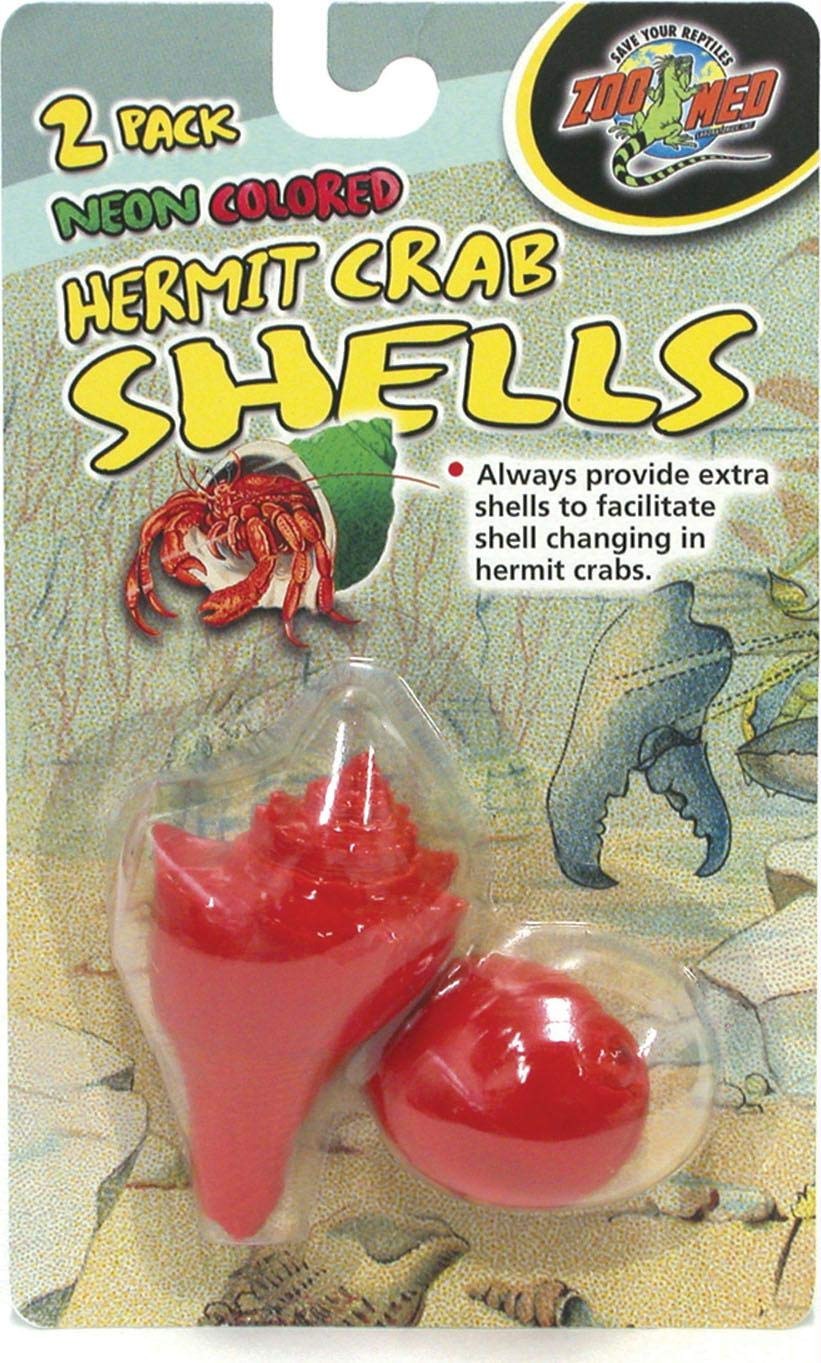
Item Name: Zoo Med Laboratories Hermit Crab Neon Shells 2Pc
Bullet Point: Zoo Med HC-42 Hermit Crab Neon Shell 2/pc Asst. Colors
Product Description: Assorted neon color shells
Value: nan
Unit: None

Price: 9.86